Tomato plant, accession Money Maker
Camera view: tilt-top (135 deg); turntable rotation: 60 degrees
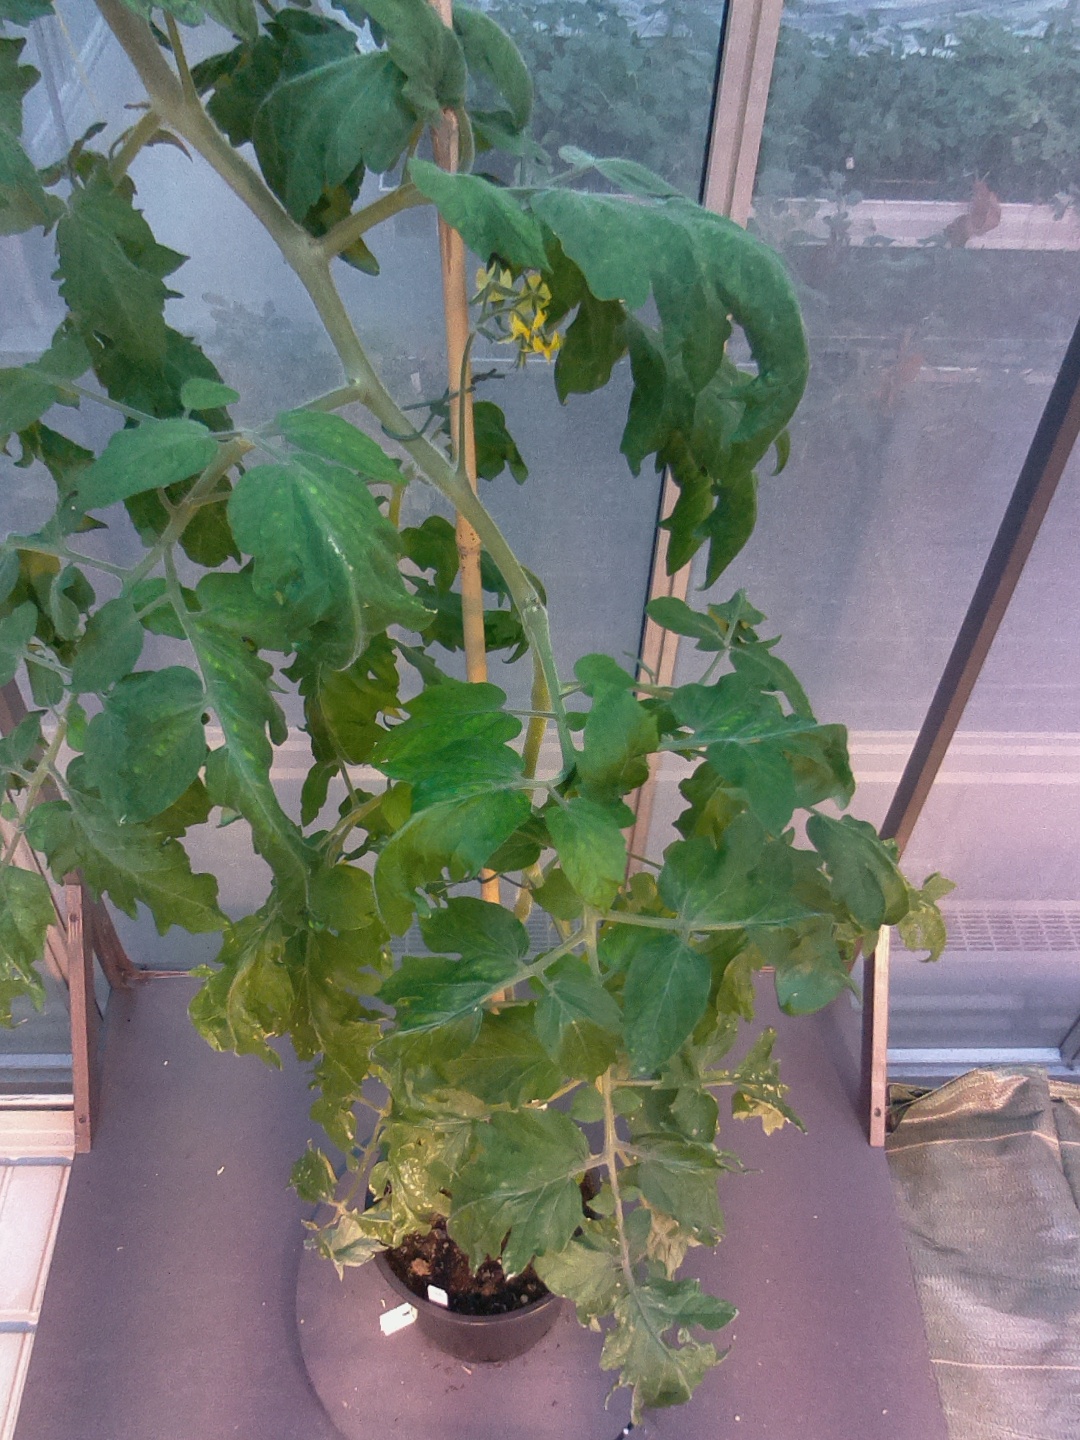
BBCH growth stage 68: Full flowering, 80%-90% of flowers open, more petals falling